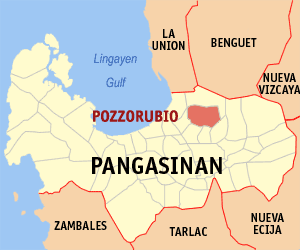
Pozzorubio est une municipalité de la province de Pangasinan, aux Philippines.